Alamannia

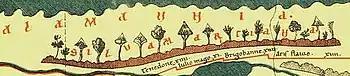
"Alamannia" is shown beyond "Silva Marciana" (the Black Forest) in the Tabula Peutingeriana. "Suevia" is indicated separately, further downstream of the Rhine, beyond "Silva Vosagus", between "Argentorate" (Strasbourg) and "Moguntiacum" (Mainz).

Originally a loose confederation of unrelated tribes, the Alemanni underwent coalescence or ethnogenesis during the 3rd century, and were ruled by kings throughout the 4th and 5th centuries until 496, when they were defeated by Clovis I of the Franks at the Battle of Tolbiac.